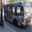
Label: bus